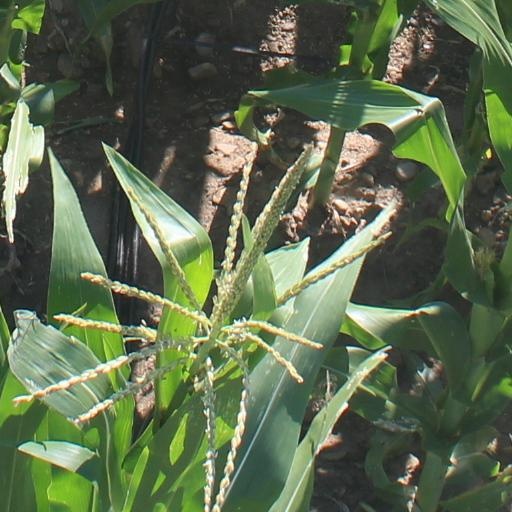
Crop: maize; corn